The Goddess of Fortune

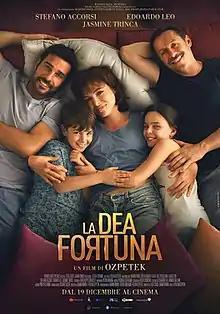
Film poster

The Goddess of Fortune is a 2019 Italian romantic comedy-drama film directed by Ferzan Özpetek.